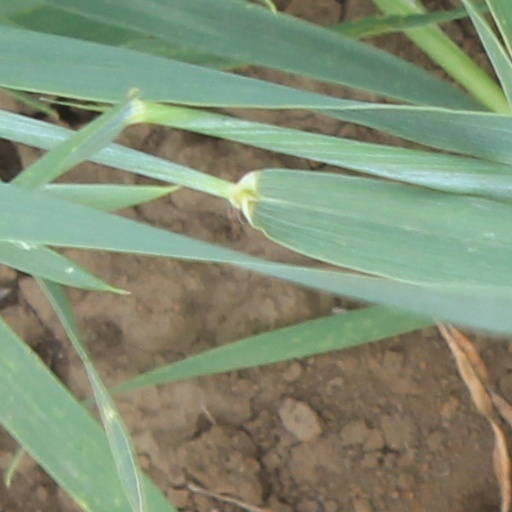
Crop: wheat